List of county routes in Essex County, New Jersey

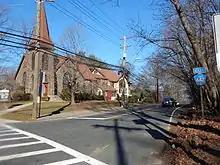
Example of signage in Essex County, with CR 642 (Mount Hebron Road) in Montclair

The following is a list of county routes in Essex County in the U.S. state of New Jersey. For more information on the county route system in New Jersey as a whole, including its history, see County routes in New Jersey.